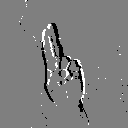
ASL letter: u